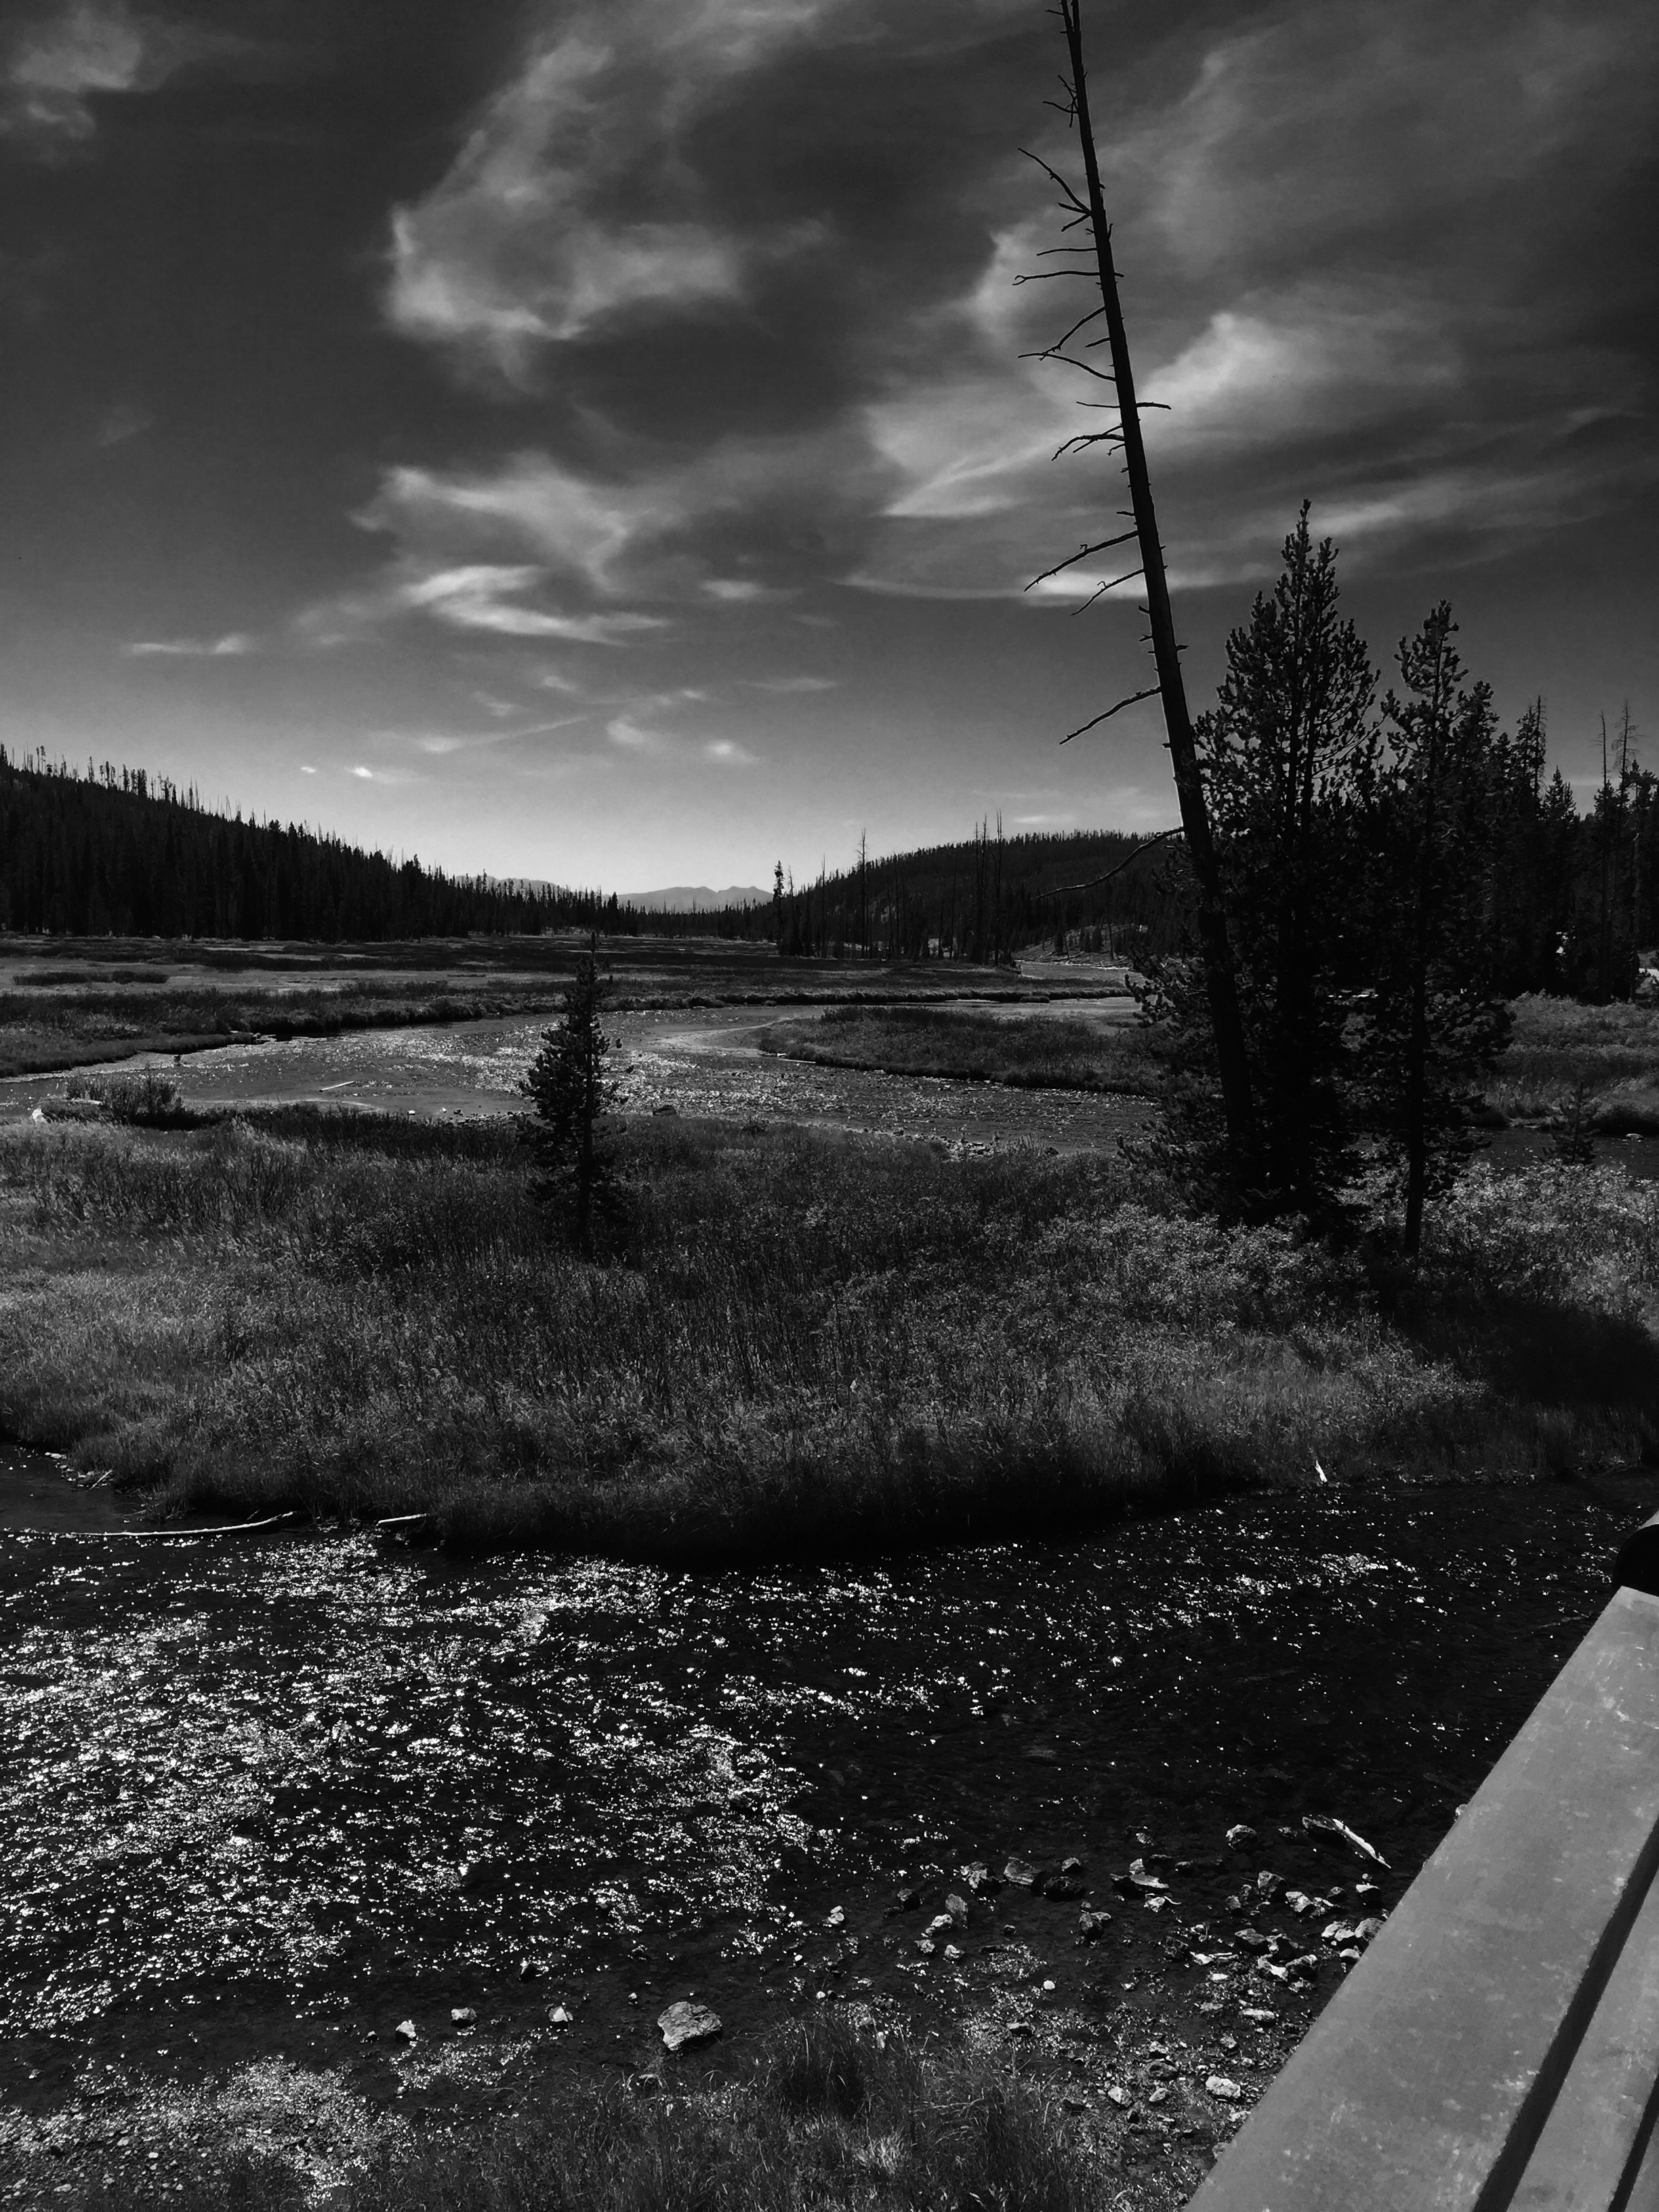
tree, nature, grass, snow, light, cloud, black and white, sky, white, photography, sunlight, morning, atmosphere, dusk, evening, reflection, weather, darkness, black, monochrome, shape, monochrome photography, atmospheric phenomenon, woody plant